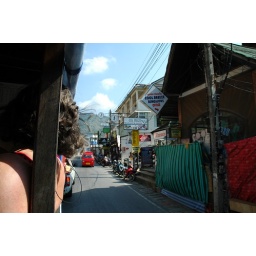
Main road in Kata , heading towards the beach